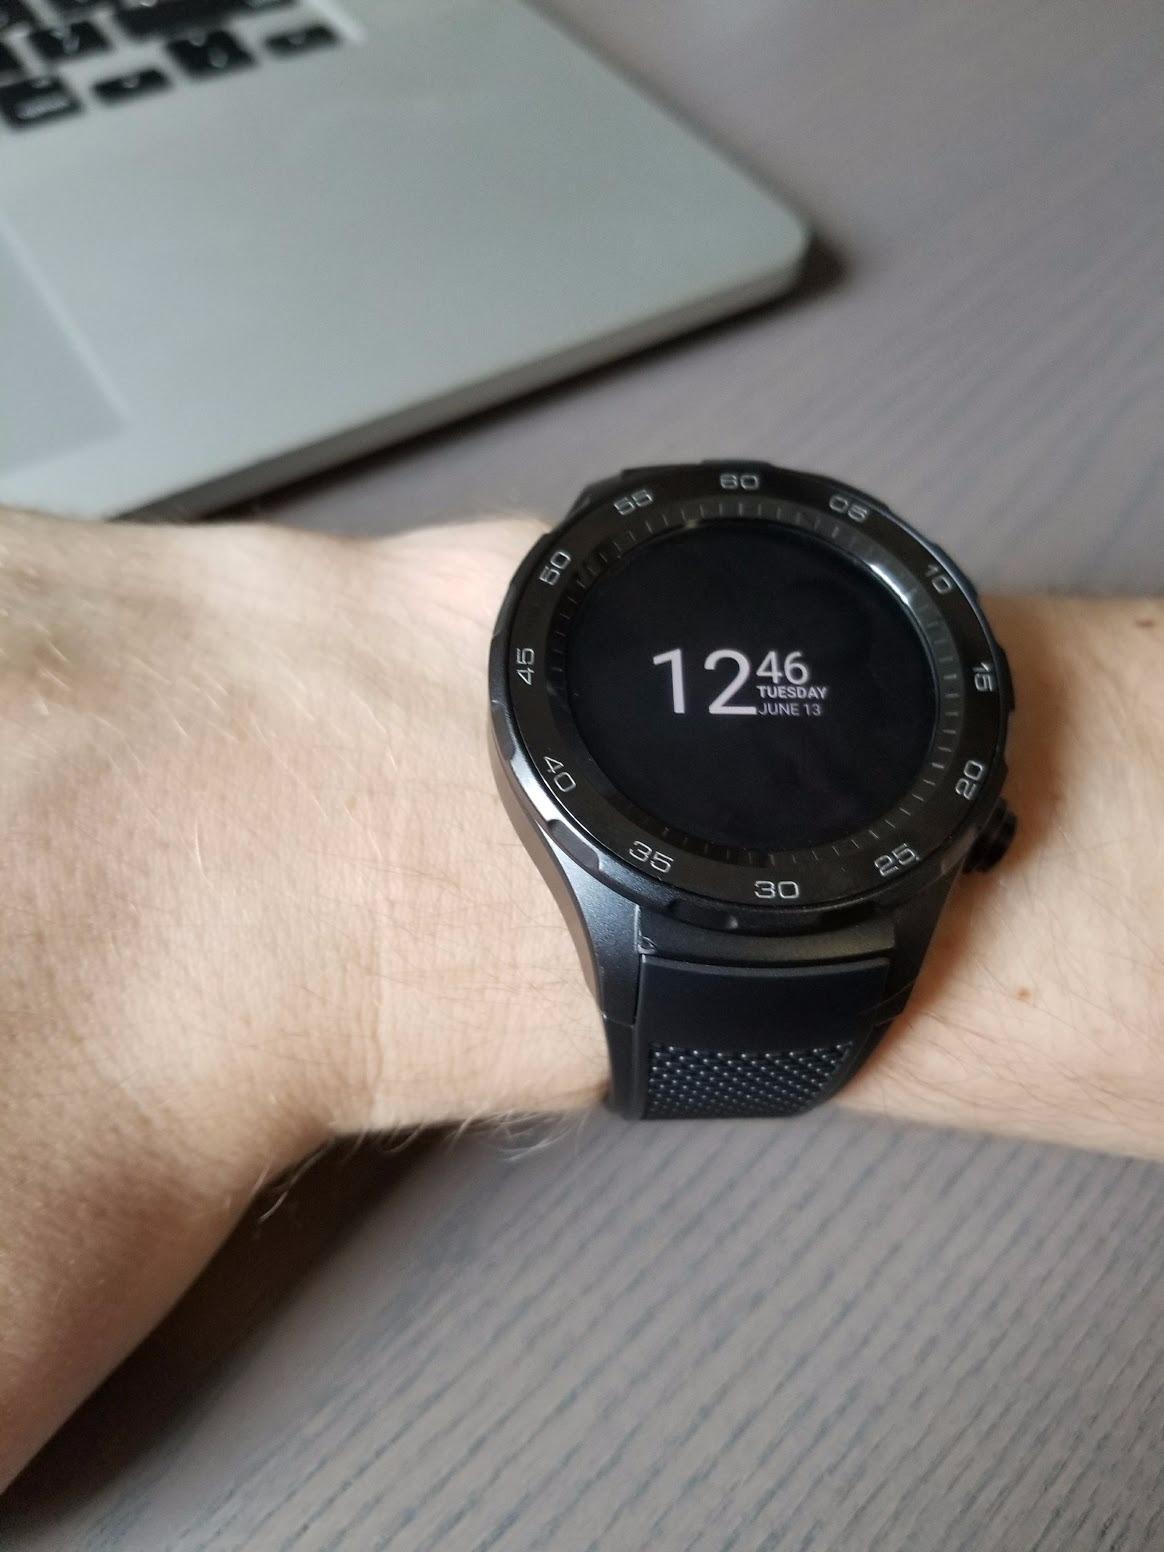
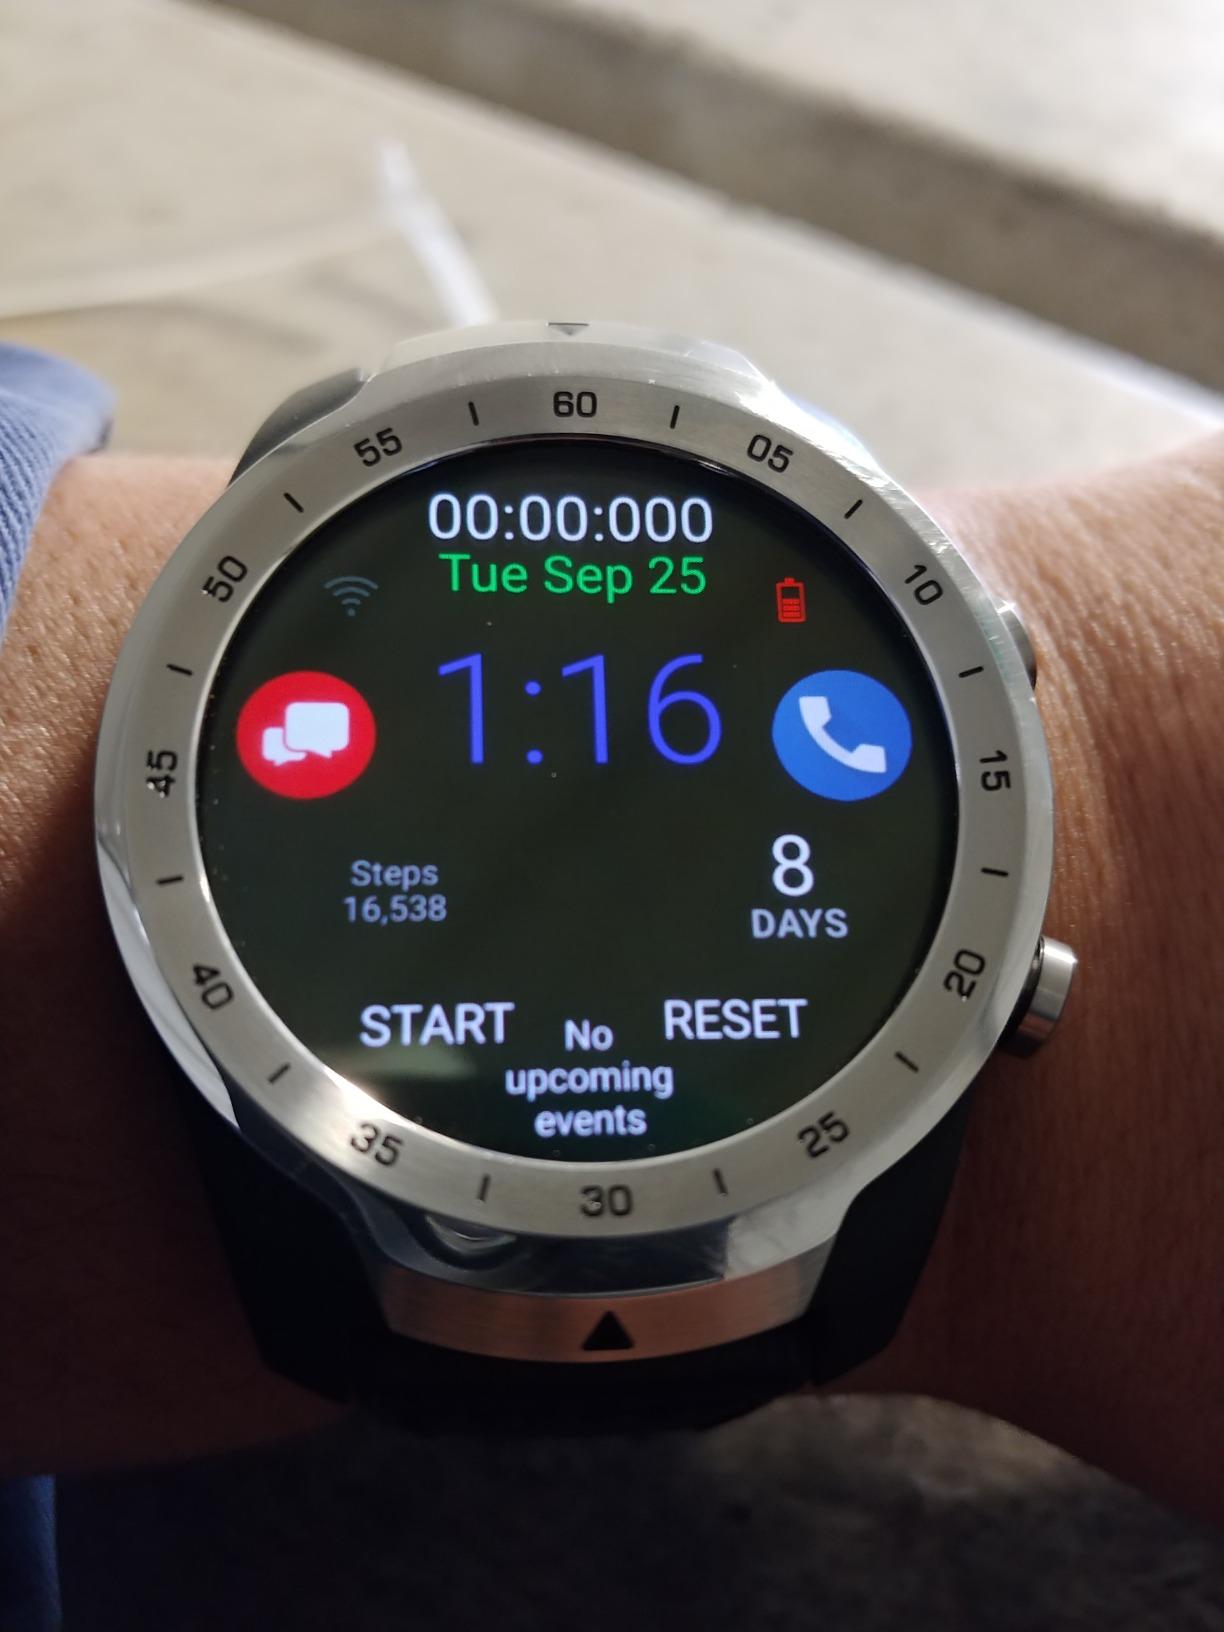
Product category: smartwatch
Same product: no